Richard Brookshaw

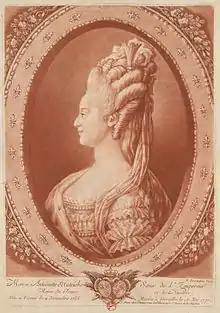
Marie Antoinette, engraving from the 1770s.

Brookshaw worked for some years producing reduced engraved copies from popular prints by James MacArdell (1729?-1765), James Watson (1739?-1790), and others. He then travelled to Paris, where he established himself in the "Rue de Tournon, vis-à-vis l'Hôtel de Nivernois, chez le Bourrelier", and in 1773 published a pair of portraits of the Dauphin, afterwards Louis XVI, and Marie Antoinette. These proved so popular that Brookshaw engraved them 5 times in different sizes.